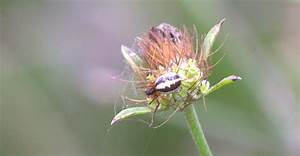
Label: spider